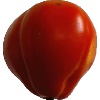
Label: Tomato 1